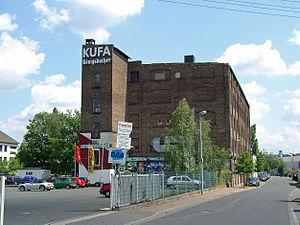
Théâtre Kulturfabrik à Coblence
La Kulturfabrik est un théâtre situé à Coblence, en Allemagne. Elle a été fondée en 1980 et dispose d'un auditorium d'une capacité de 350 places, une galerie, un ballet et plusieurs salles de répétition. Le théâtre est situé dans le bâtiment de l'ancienne « Gründerzeit Couvertierfabrik Mayer-Alberti Lucelle ».